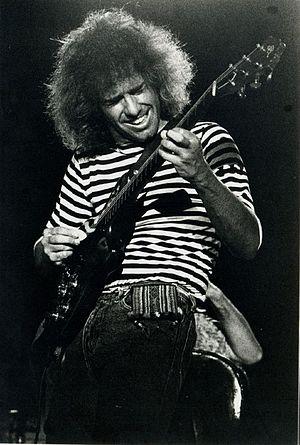
Patrick Bruce Metheny, né le 12 août 1954 à Lee's Summit dans le Missouri aux États-Unis, est un guitariste américain de jazz et leader du Pat Metheny Group.
Le Grammy Award for Best Improvised Jazz Solo est une récompense musicale décernée depuis 1959 à des artistes de jazz lors de la cérémonie des Grammy Awards.